Plön

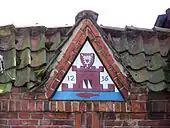
Old coat of arms at the gate from "Lange Straße" to the castle

The coat of arms shows on a silver background above silver and blue waves in which a red fish is swimming, a red, full-width, low crenellated wall made of bricks, on top of which is a short, red crenellated tower with two black window arches; over the tower hovers Holstein's coat of arms (in red a silver nettle leaf)